The Manna (Poussin)

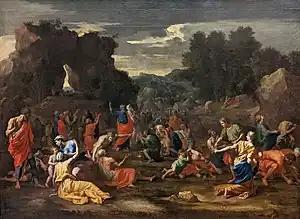
"The Manna", by Poussin, 149 x 200 cm

The Manna (French: "La Manne"), formerly titled The Israelites Gathering Manna in the Desert ("Les Israélites recueillant la manne dans le désert"), is an oil painting by Poussin, dated to 1638 or 1639, which is now in the Louvre, in Paris. The work is regarded as one of Poussin's most ambitious.